Esra'a Al Shafei

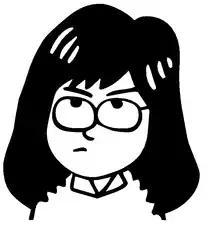
Avatar used by Al Shafei

Esra'a Al Shafei (born 23 July 1986) is a Bahraini civil rights activist, blogger, and the founder and executive director of Majal (Mideast Youth) and its related projects, including CrowdVoice.org. Al Shafei is a senior TED Fellow, an Echoing Green fellow, and has been referred to by "CNN" reporter George Webster as "An outspoken defender of free speech". She has been featured in "Fast Company" magazine as one of the "100 Most Creative People in Business." In 2011, "The Daily Beast" listed Al Shafei as one of the 17 bravest bloggers worldwide. She is also a promoter of music as a means of social change, and founded "Mideast Tunes", which is currently the largest platform for underground musicians in the Middle East and North Africa.